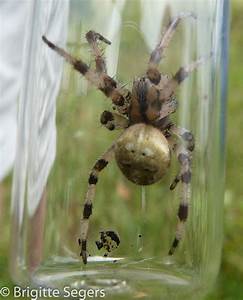
Label: spider